Abdulla Oripov (poet)

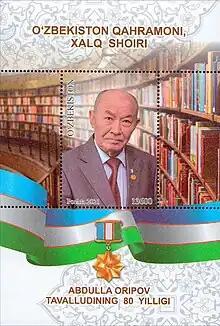
Oripov on a 2021 stamp of Uzbekistan

Oripov translated the works of many famous foreign poets, such as Alexander Pushkin, Dante Alighieri, Harivansh Rai Bachchan, Jenő Heltai, Kersti Merilaas, Khalil Rza Uluturk, Lesya Ukrainka, Nikola Vaptsarov, Nikolay Nekrasov, Nizami Ganjavi, Qaysin Quli, Sergey Baruzdin, Taras Shevchenko, and Yeghishe Charents, into the Uzbek language. In particular, he translated Dante's "Divine Comedy" into Uzbek. Oripov's own works in Uzbek have been translated into Russian and many other languages.